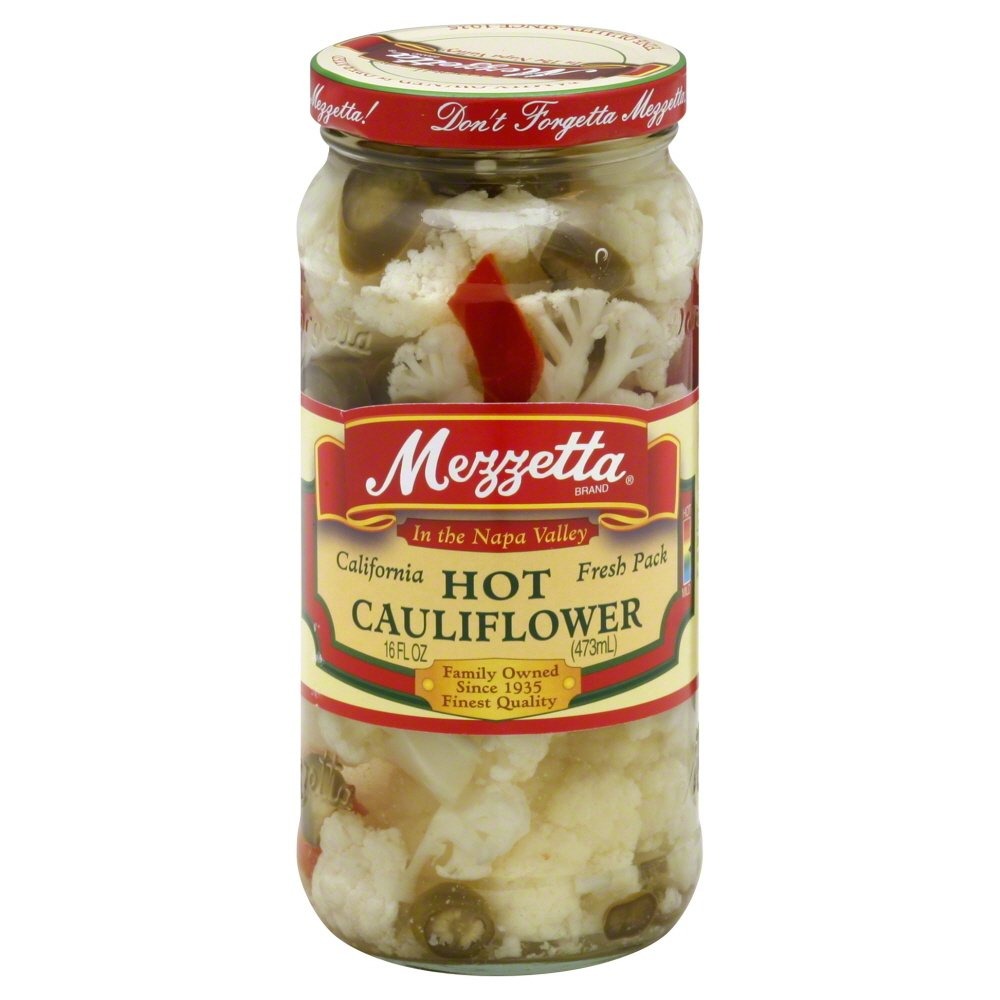
Item Name: G L Mezzetta Peppers, Hot Cauliflwr, 16-Ounce (Pack of 6)
Bullet Point 1: Indulge in the fiery delight of G L Mezzetta Hot Cauliflwr Peppers, a versatile and flavor-packed addition to your culinary repertoire. Packed in a 16-ounce jar, these hot cauliflwr peppers are the perfect condiment to add a touch of heat and tanginess to a wide range of dishes.
Bullet Point 2: Made from the finest quality ingredients, each pepper is carefully selected to ensure consistent flavor and texture. The hot cauliflwr peppers are preserved in a flavorful brine, capturing their essence and freshness for your enjoyment.
Bullet Point 3: These zesty hot cauliflwr peppers can instantly spice up your sandwiches, salads, pizzas, and more. Their robust flavor profile and delightful heat will tantalize your taste buds and leave you craving for more.
Bullet Point 4: Whether you're a seasoned spice lover or looking to explore new flavors, G L Mezzetta Hot Cauliflwr Peppers are a perfect choice. The convenient jar packaging allows for easy storage and quick access to these delightful peppers whenever you need to add a bold kick to your meals.
Bullet Point 5: Enhance your culinary creations and elevate your taste experience with the bold and fiery flavors of G L Mezzetta Hot Cauliflwr Peppers. With their superior quality and mouthwatering taste, they are a must-have pantry staple for anyone who loves to spice up their dishes with an extra punch of heat.
Bullet Point 6: G L Mezzetta Hot Cauliflwr Peppers are a spicy and flavorful addition to your favorite dishes, delivering the perfect balance of heat and tanginess.
Bullet Point 7: Packed in a 16-ounce jar, these hot cauliflwr peppers are ready to spice up your sandwiches, salads, pizzas, and more with their zesty kick.
Bullet Point 8: Made from high-quality ingredients, these peppers are carefully selected and preserved to maintain their freshness and bold taste.
Bullet Point 9: Enjoy the convenience of having these delicious hot cauliflwr peppers on hand for a quick and easy way to add a fiery twist to your meals.
Bullet Point 10: Elevate your culinary creations with G L Mezzetta Hot Cauliflwr Peppers, a must-have pantry item for any hot pepper enthusiast.
Value: 96.0
Unit: Ounce

Price: 3.015